Liepāja

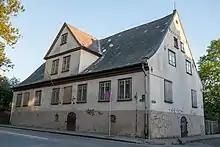
Building on 26 Kungu Street

The water areas cover 1009 ha (17% of the total area of the city). The hydrological system of the City of Liepāja consists of various elements, including the Liepāja and Tosmare Lakes, which border the city to the east and are Natura 2000 sites (a quarter of the lake is located in the city, the rest is located in the Otanķi and Nīca municipalities). There are also rivers – the Vērnieku River, Kalējupīte and Ālande, canals: Tirdzniecības, Karostas, Cietokšņa and Pērkones (former river), as well as the artificial reservoir Beberliņi. The city is located on the Baltic Sea coast. According to the Latvian classification of river basin districts, the territory of the city of Liepāja falls within the Venta river basin district.